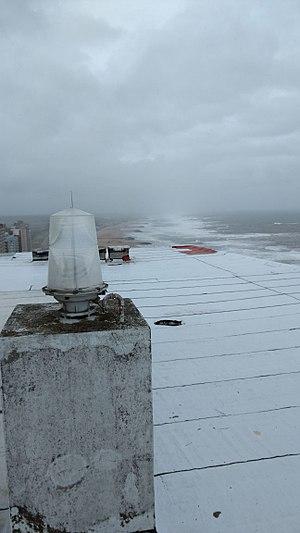
Le phare de Miramar est un phare actif situé dans la ville de Miramar, dans la Province de Buenos Aires en Argentine. Il est géré par le Servicio de Hidrografía Naval de la marine.
Cette page dresse la liste des phares en Argentine.